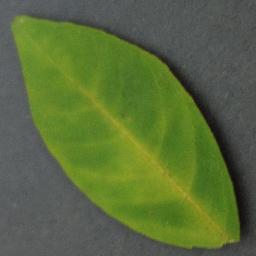
Label: Orange___Haunglongbing_(Citrus_greening)